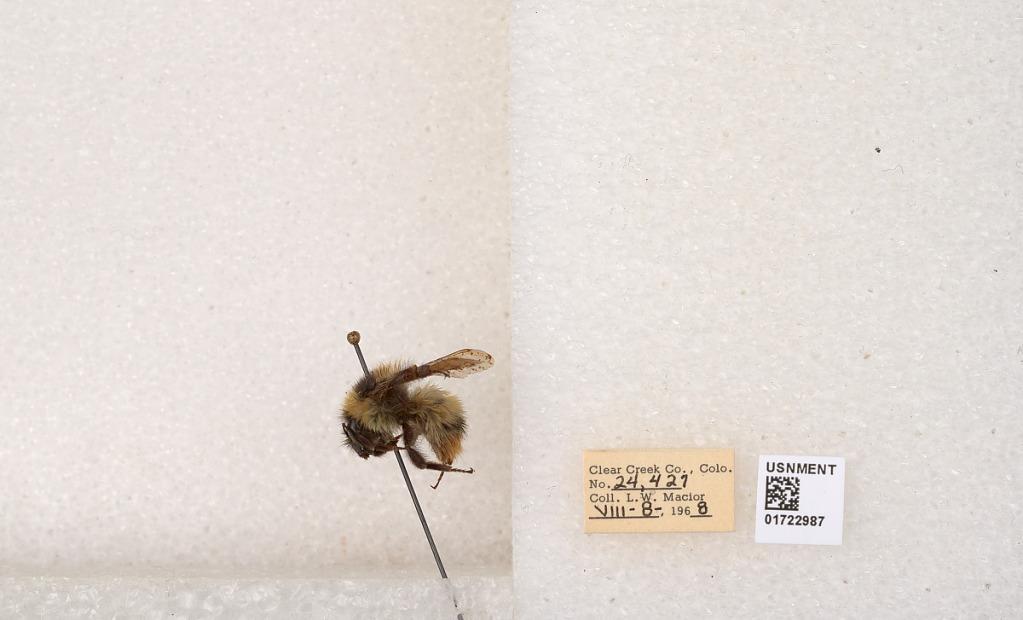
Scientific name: Bombus kirbyellus
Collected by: L. Macior
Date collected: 1968-8-8
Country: United States
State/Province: Colorado
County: Clear Creek
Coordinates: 39.6891, -105.644